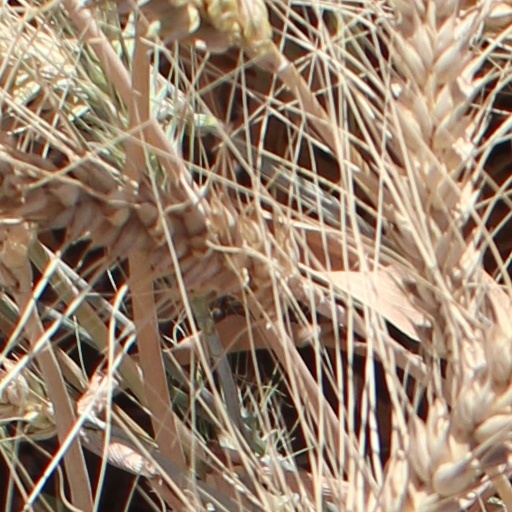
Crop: wheat